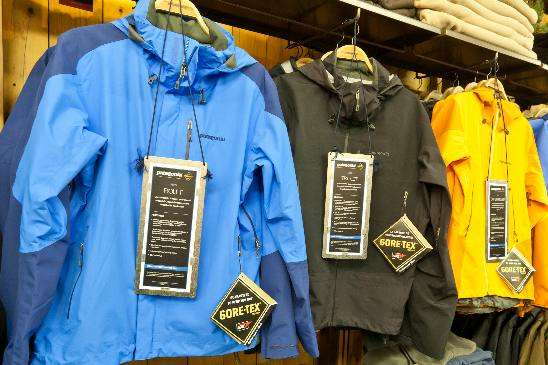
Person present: No